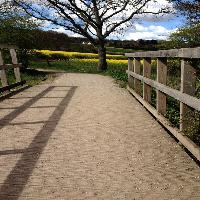
Weather: sun or clear